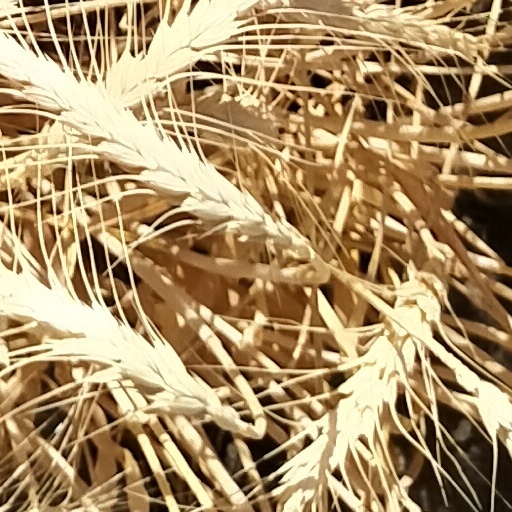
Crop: wheat